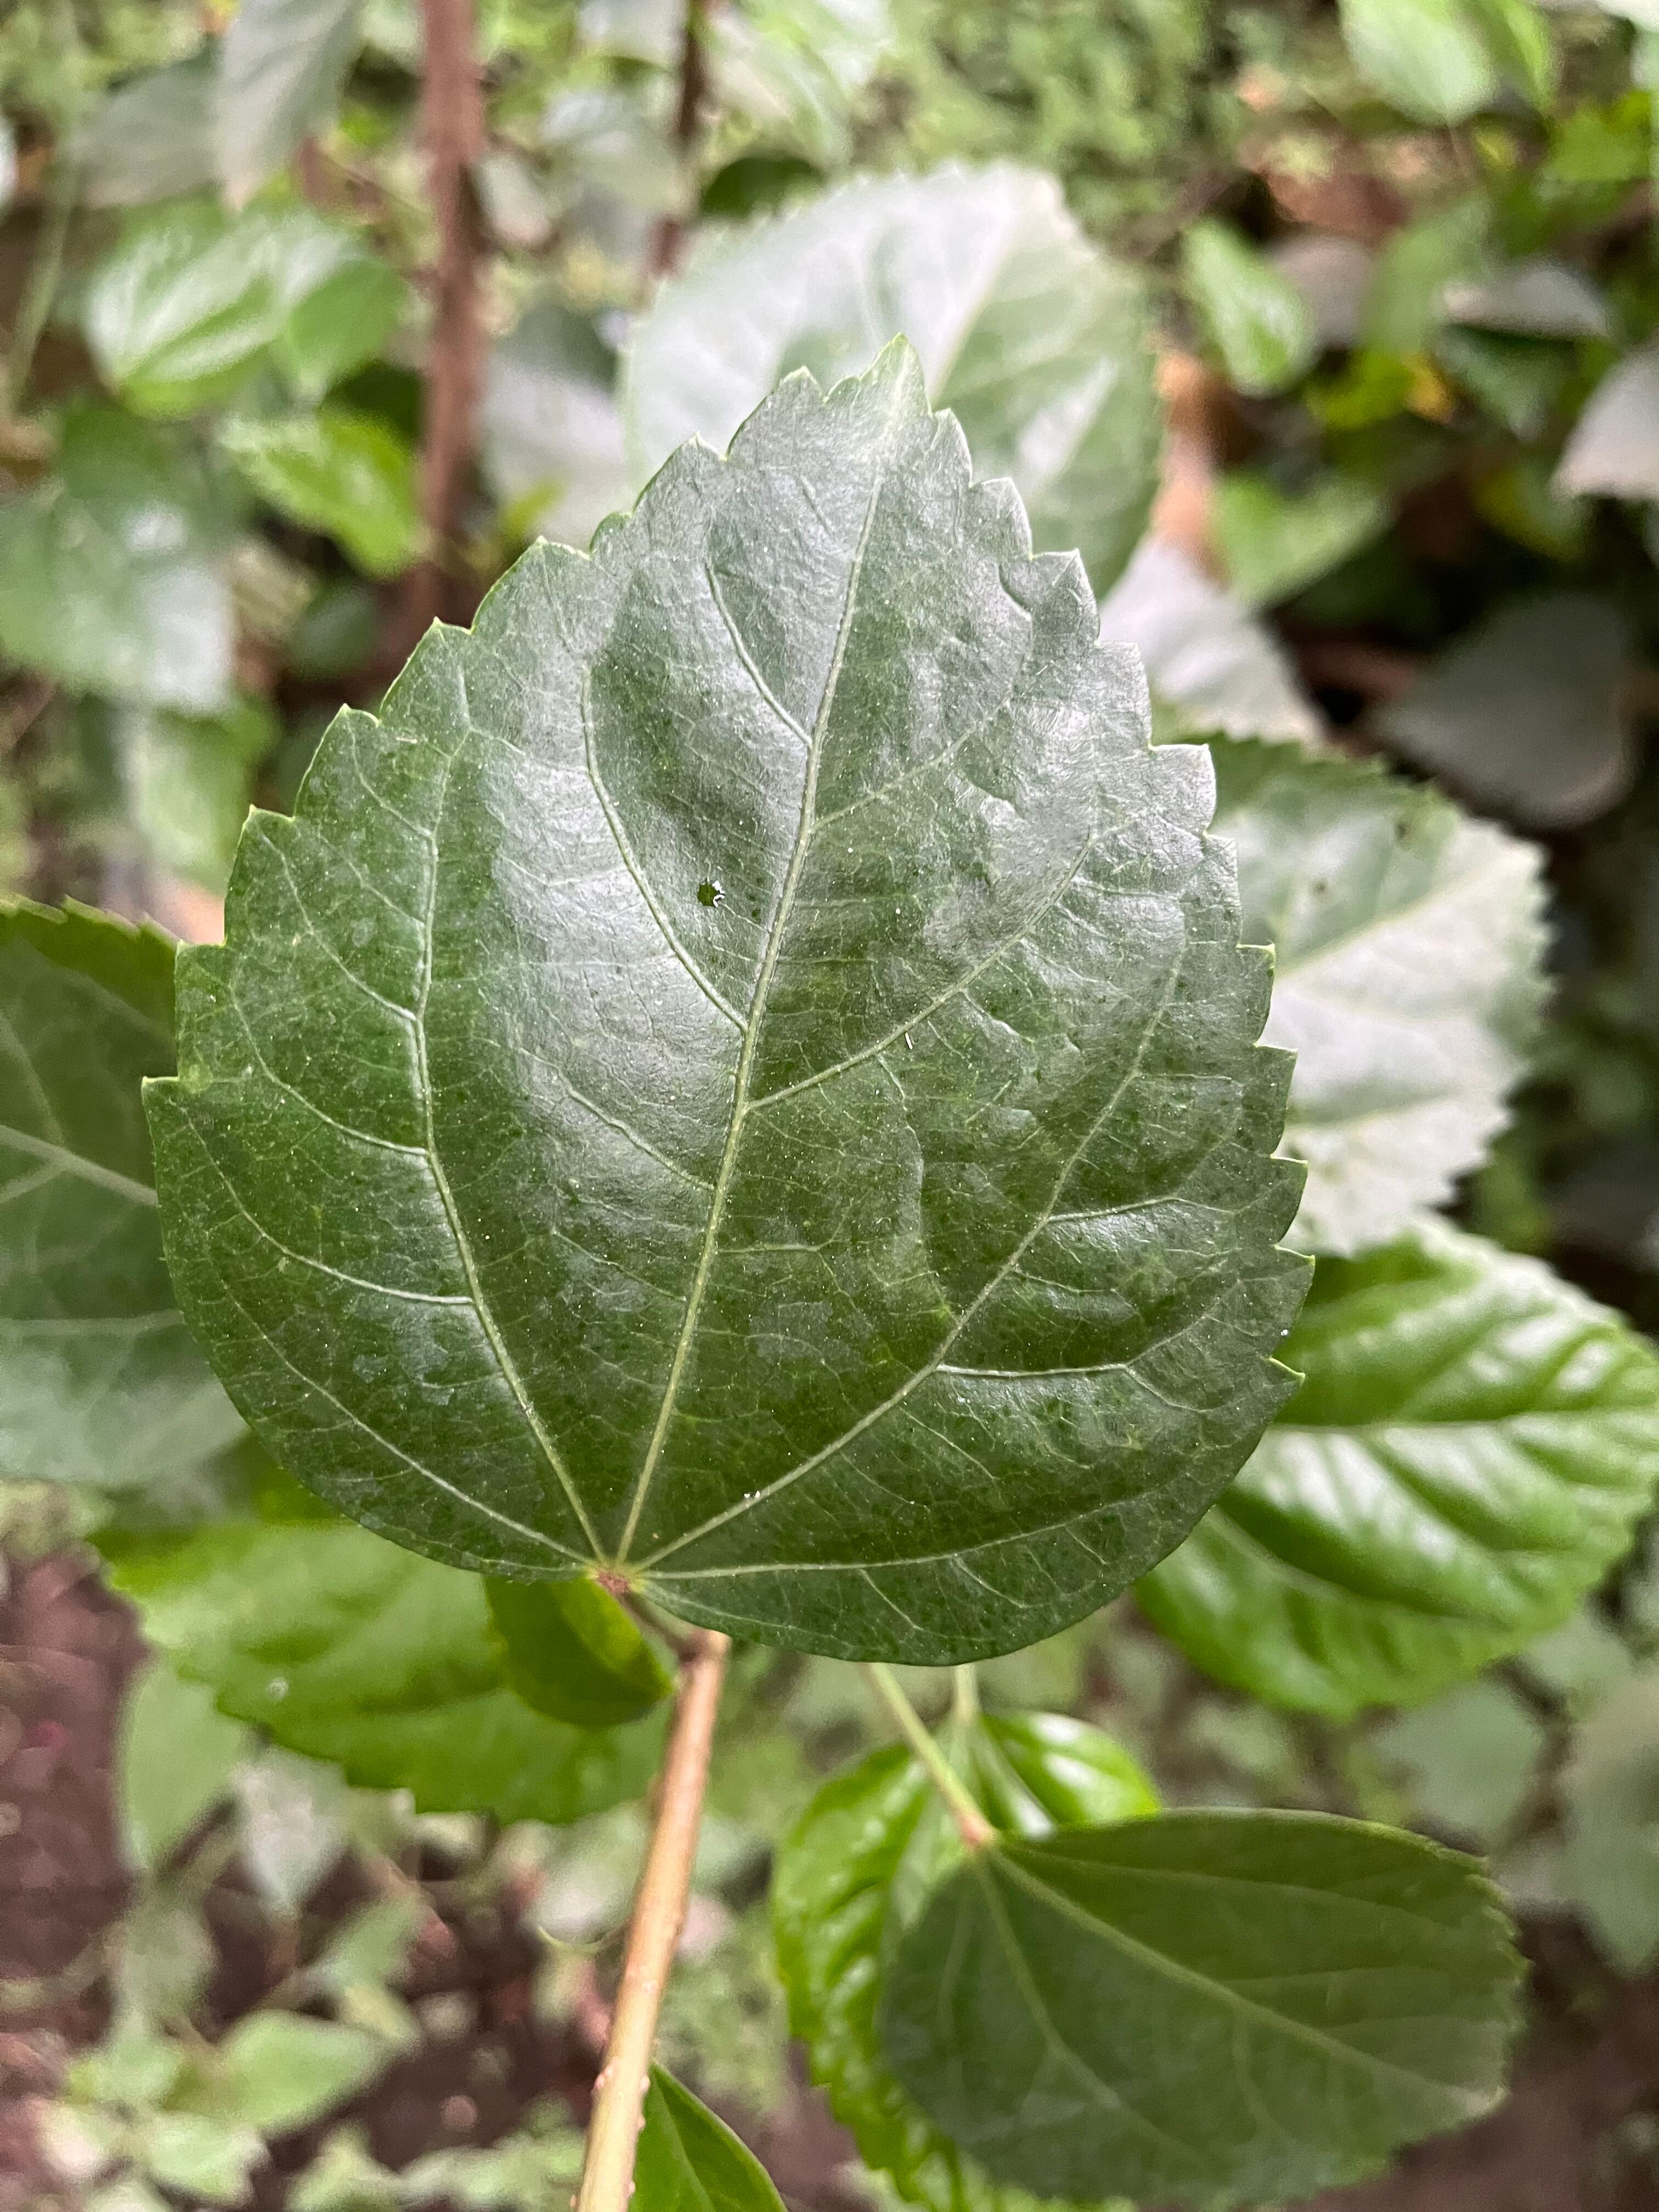
Plant species: hibiscus-rosa-sinensis